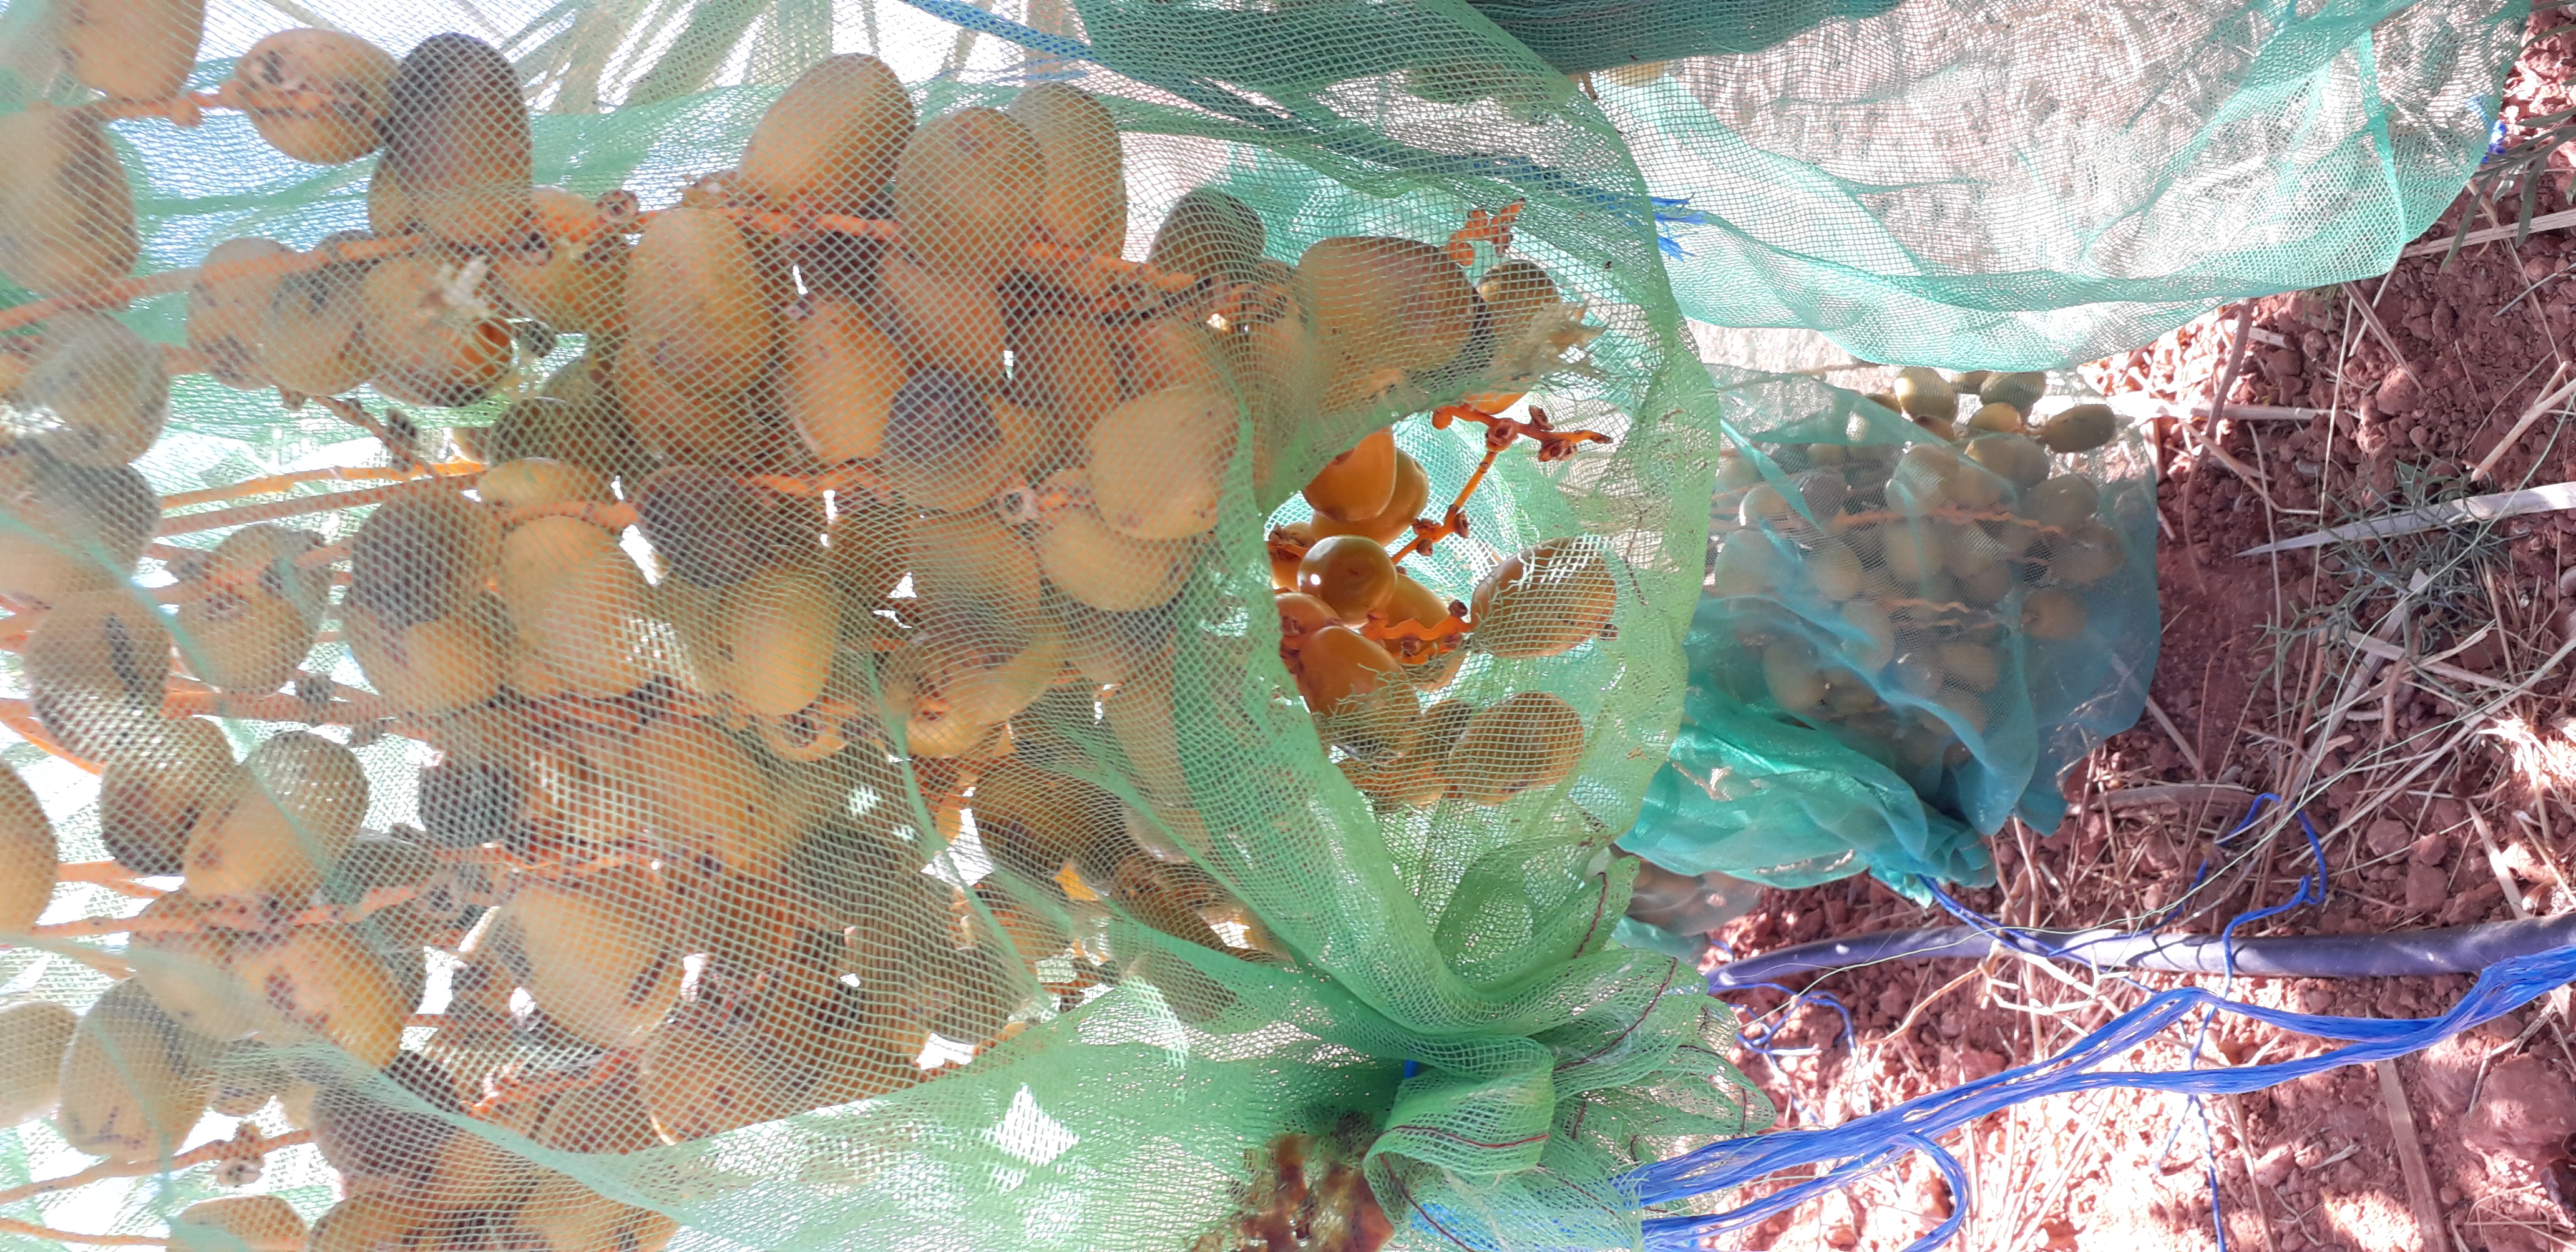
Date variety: Boufagous